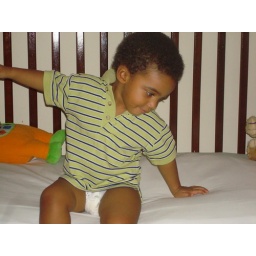
Big boy in his big boy bed